Pei Wei Asian Diner

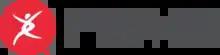
Old Pei Wei logo (2000–2018)

The restaurant chain was created as Pei Wei Asian Diner in 2000 by P. F. Chang's China Bistro (PFCB) to compete in the fast casual restaurant segment with a Pan Asian menu and quick, made-to-order service model, while P. F. Chang's remained in the full-service restaurant segment. The first Pei Wei location opened in Scottsdale in 2000. The first location outside of Arizona, the fourth in the chain, was opened in Dallas, Texas, in December 2001. The company opened its first California location, the sixth in the chain, in Irvine in June 2002. Pei Wei was able to open its 100th location in Little Rock, Arkansas, in October 2006. By 2010, the company had 168 locations primarily in California, Texas, Arizona and Florida, with a growing presence in the Northeast and Midwest.